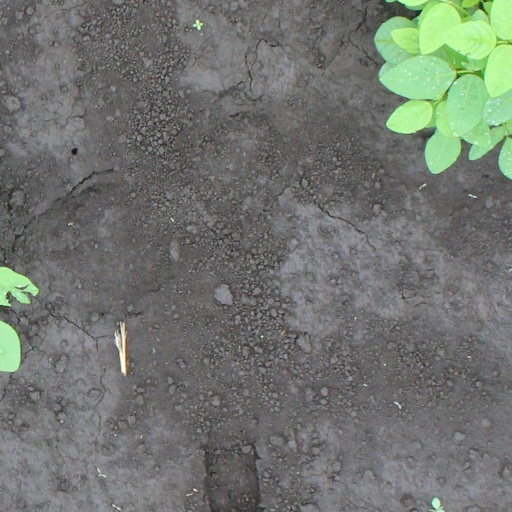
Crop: soybean